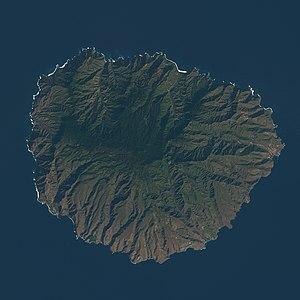
La Gomera est l'une des sept îles principales des Canaries. Elle est située dans l'océan Atlantique à l'ouest de l'archipel et appartient à la province de Santa Cruz de Tenerife. La commune de San Sebastián de la Gomera est le siège du cabildo insulaire. La Gomera a une population de 20 783 habitants en 2015, ce qui en fait la sixième île des Canaries en population. En outre, elle se classe au sixième rang avec une superficie de 369,76 kilomètres carrés.